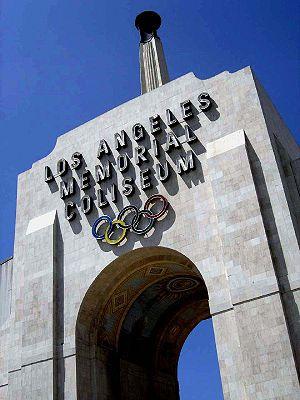
Les Jeux olympiques d'été de 2028, officiellement appelés les Jeux de la XXXIVᵉ olympiade de l'ère moderne, seront célébrés en 2028 à Los Angeles, aux États-Unis. La ville de Californie est seule candidate à l'organisation des Jeux, qui lui sont officiellement attribués le 13 septembre 2017 lors de la 131ᵉ session du Comité international olympique, à Lima.
Le Los Angeles Memorial Coliseum est un stade multifonction situé à Los Angeles, dans l'Exposition Park, qui comprend également la Banc of California Stadium. Il fut inauguré en mai 1923 à la mémoire des soldats de la Première Guerre mondiale. Sa capacité était alors de 76 000 places portée à 101 574 pour les Jeux olympiques d'été de 1932 dont le Coliseum est le stade olympique. L'enceinte connaît une seconde fois cet honneur en 1984. La capacité est alors limitée à 92 000 places. Des renovations majeures sont en cours depuis 2015, ce qui porte la capacité du stade dès 2018 à 77 500 places.
Liste complète des 135 National Historic Landmarks de Californie.